Mierasaurus

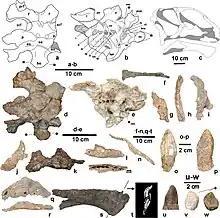
Cranial material of "Mierasaurus"

The skull of "Mierasaurus" is overall similar to those of other turiasaurs, which have rounded snouts with retracted nostril openings. The lower jaw of "Mierasaurus" becomes increasingly taller towards the front, which is like "Camarasaurus" but unlike the basal sauropod "Jobaria". A sharp ridge extends across the bottom edge of the front of the lower jaw, seen in both dicraeosaurids and diplodocids, and to some extent "Camarasaurus". The lower jaw bears thirteen teeth; the ones at the front are spatula-shaped while the ones at the rear are heart-shaped, which is a distinguishing characteristic of turiasaurs. Compared to "Camarasaurus", the teeth at the front of the jaw are more pointed and have taller crowns. There are no well-developed vertical ridges on the outer surface of the teeth, in contrast to its closest relative "Moabosaurus".